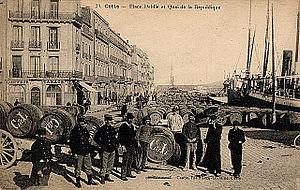
Débarquement à Sète des barriques de vins d'Algérie sous contrôle douanier
La révolte des vignerons du Languedoc en 1907 désigne un vaste mouvement de manifestations survenu en 1907, dans le Languedoc et en pays catalan, réprimé par le cabinet Clemenceau. Fruit d'une grave crise viticole survenue au début du XXᵉ siècle, ce mouvement, aussi appelé « révolte des gueux » du Midi, a été marqué par la fraternisation du 17ᵉ régiment d'infanterie de ligne avec les manifestants, à Béziers.
La Confédération générale des vignerons du Midi est la première organisation d'un grand secteur agricole. Elle est créée à Narbonne, le 22 septembre 1907, sous la présidence d'Ernest Ferroul. Son but est de réaliser une union sacrée entre petits et les grands producteurs viticoles.